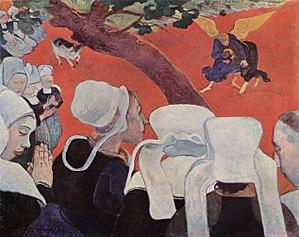
Cet article recense les timbres-poste de France émis en 1998 par La Poste.
Pont-Aven [pɔ̃tavɛn] est une commune du département du Finistère dans la région Bretagne en France. Pont-Aven est surnommée « la cité des peintres » car de nombreux peintres dont Gauguin y ont séjourné.
Max Jacob, né le 12 juillet 1876 à Quimper et mort le 5 mars 1944 à Drancy, est un poète moderniste et romancier mais aussi un peintre français.